Dogu'a Tembien

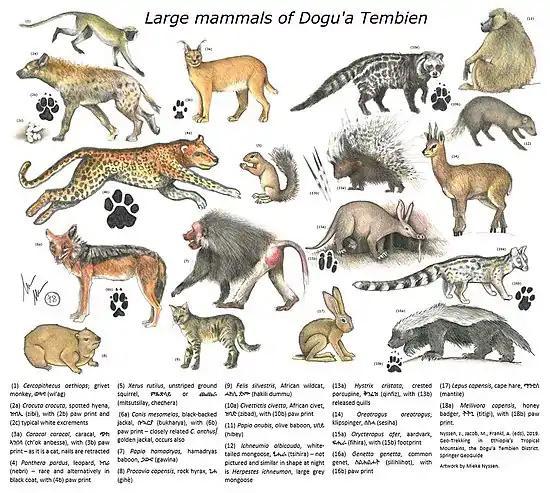

Large mammals of Dogu’a Tembien, with scientific (italics), English and Tigrinya language names.